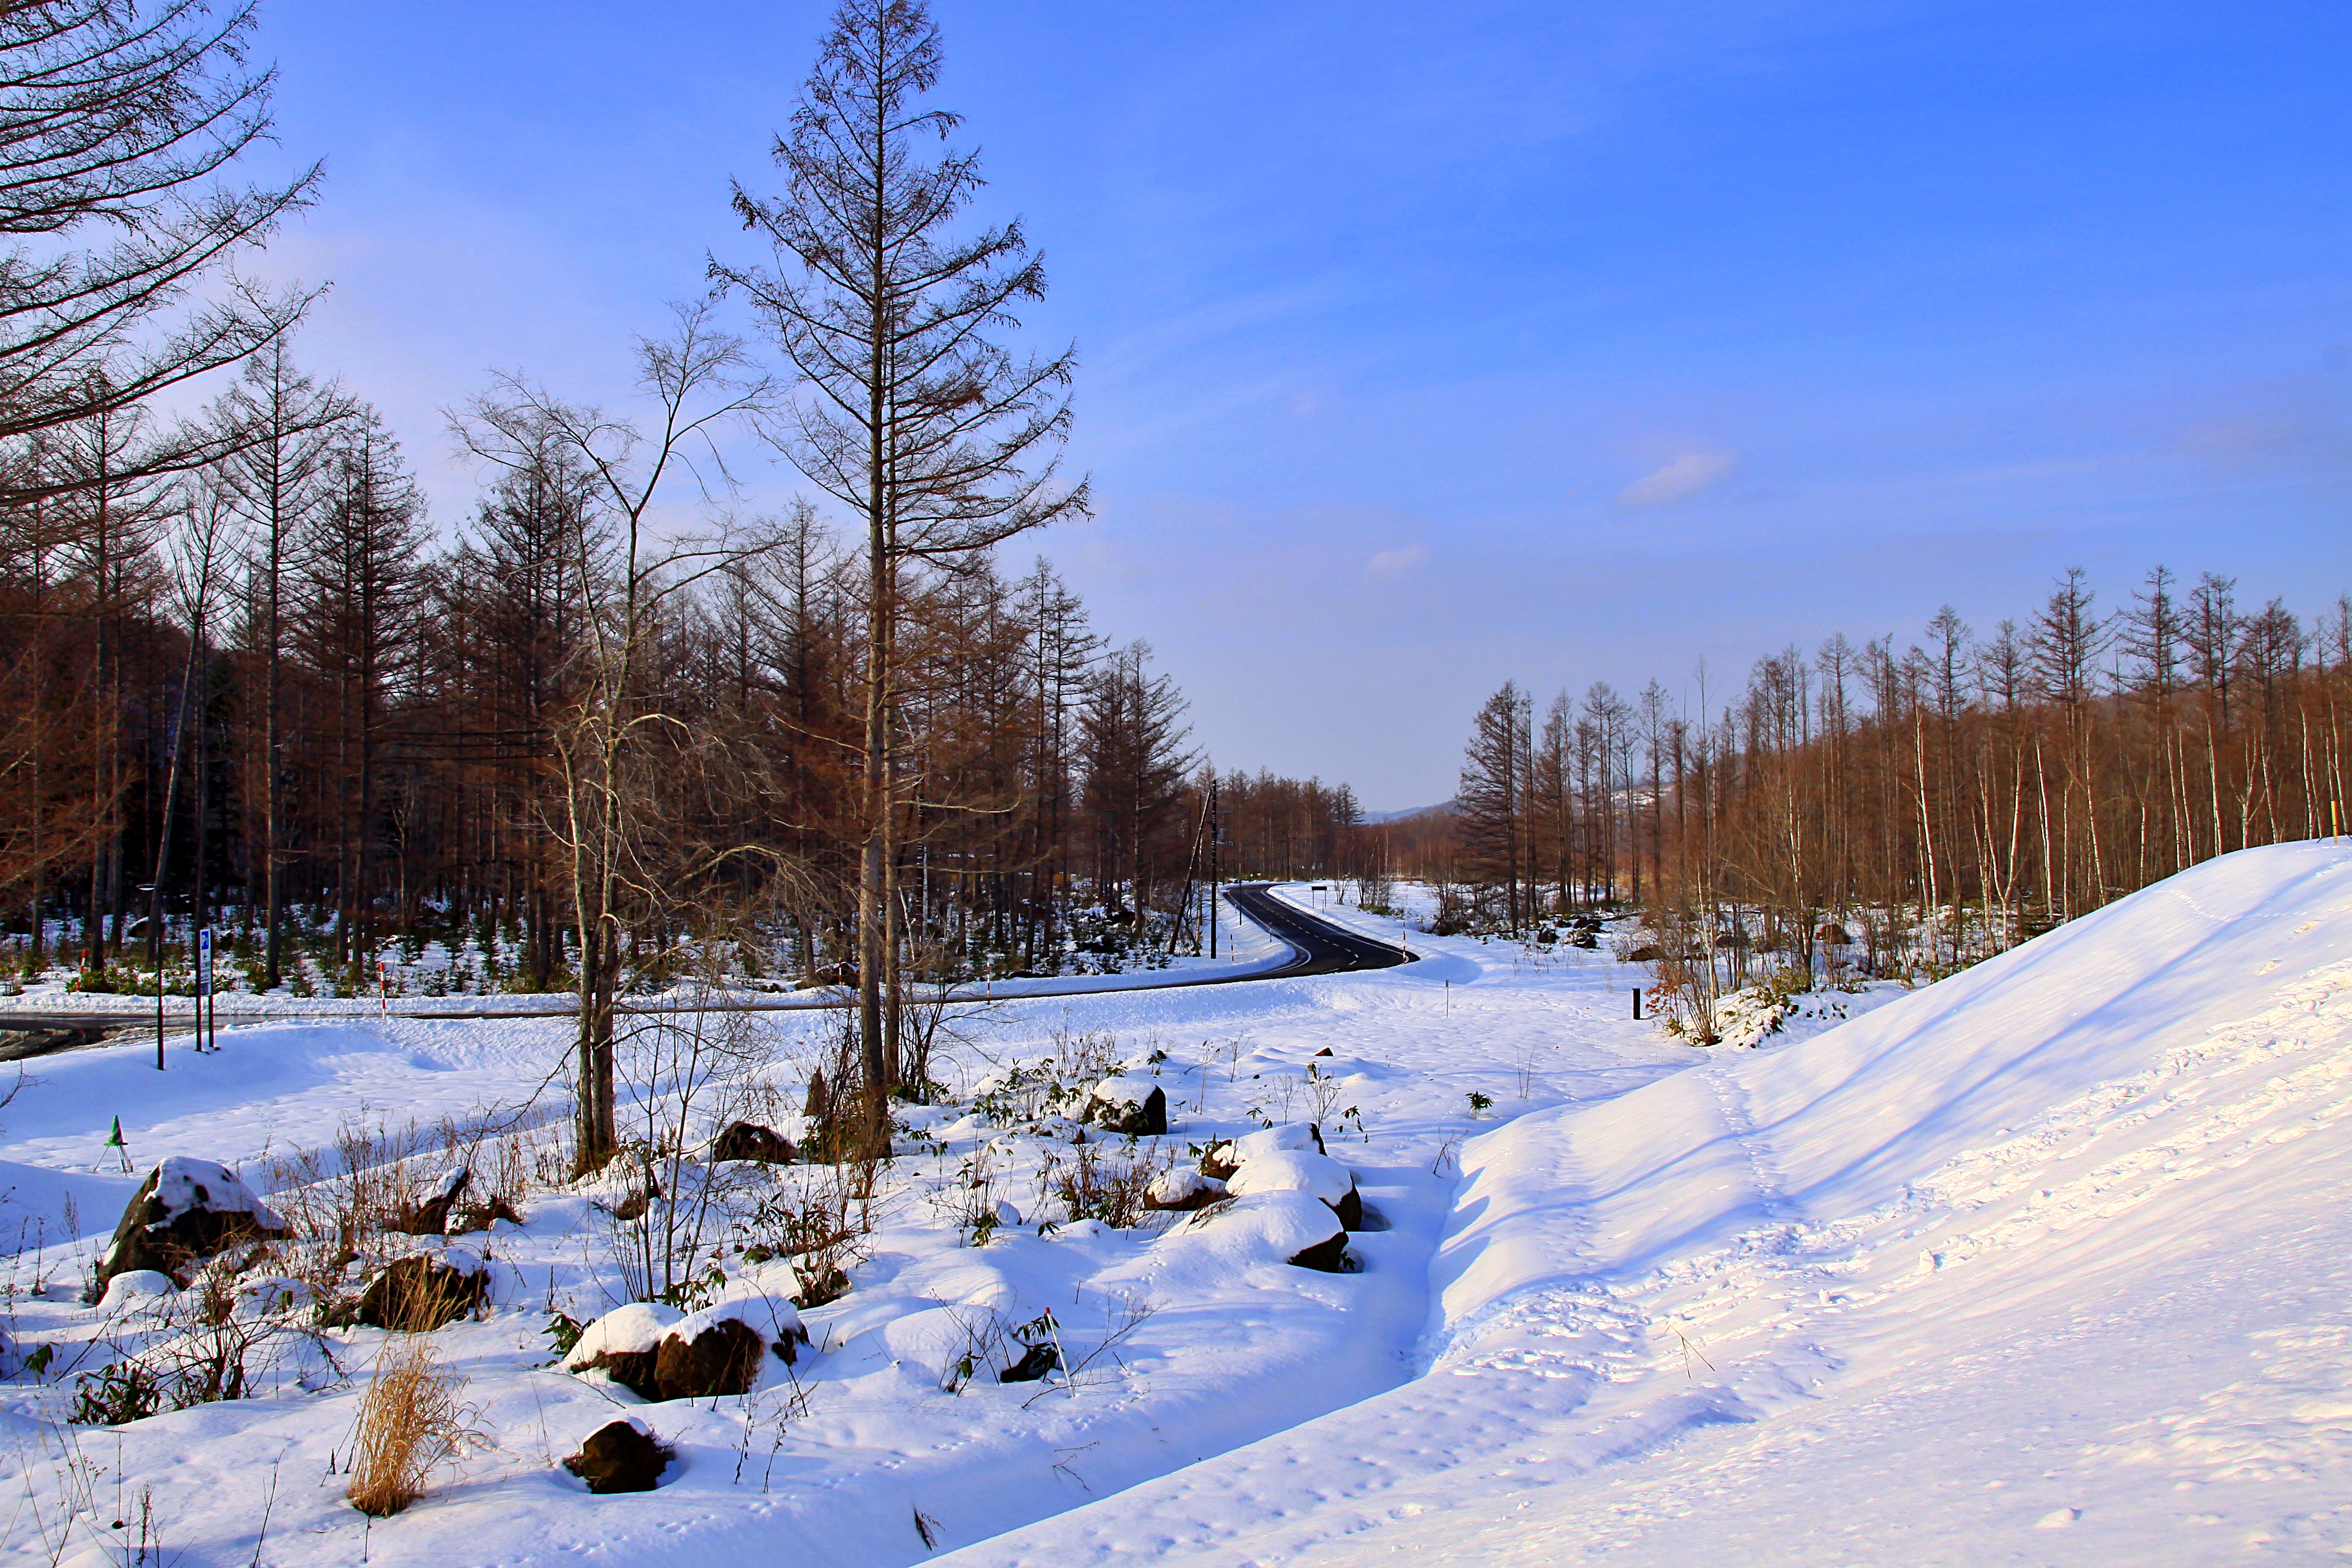
hokkaido, japan, snow, winter, tree, nature, sky, natural landscape, freezing, natural environment, wilderness, ice, woody plant, forest, landscape, plant, cloud, mountain, branch, river, pine family, American larch, frost, road, national park, state park, conifer, hill, pine, fir